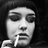
Emotion: sad